Hell's Angels (film)

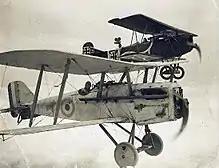
Clarke and Roy Wilson flying an S.E.5A (front) and a Fokker D.VII (back) in the movie "Hell's Angels".

"Hell's Angels" had been originally conceived as a silent, with James Hall and Ben Lyon as Roy and Monte Rutledge, and Norwegian silent film star Greta Nissen cast as Helen, the female lead, and was to be directed by Marshall Neilan. Principal photography began on October 31, 1927, with interiors shot at the Metropolitan Studio in Hollywood. A few weeks into production, however, Hughes' overbearing production techniques forced Neilan to quit. Hughes first hired Luther Reed, on loan from Paramount but still was in conflict over directing roles before hiring a more pliable director, Edmund Goulding, but took over the directing reins when it came to the frenetic aerial battle scenes.